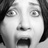
Emotion: sad